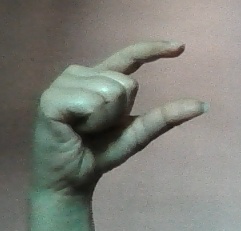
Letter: dal